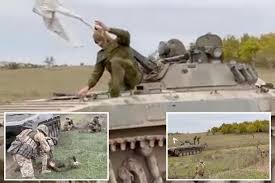
Label: BMP